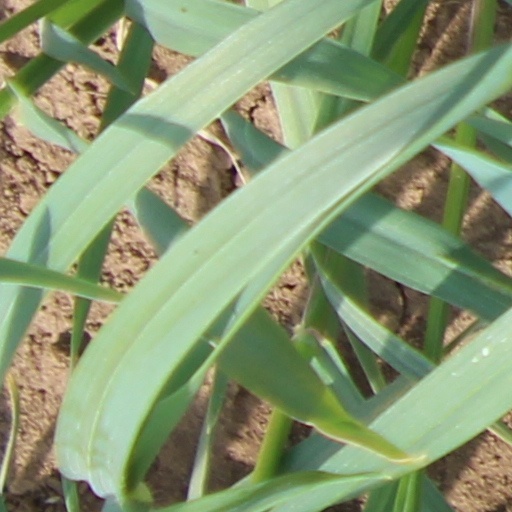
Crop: wheat